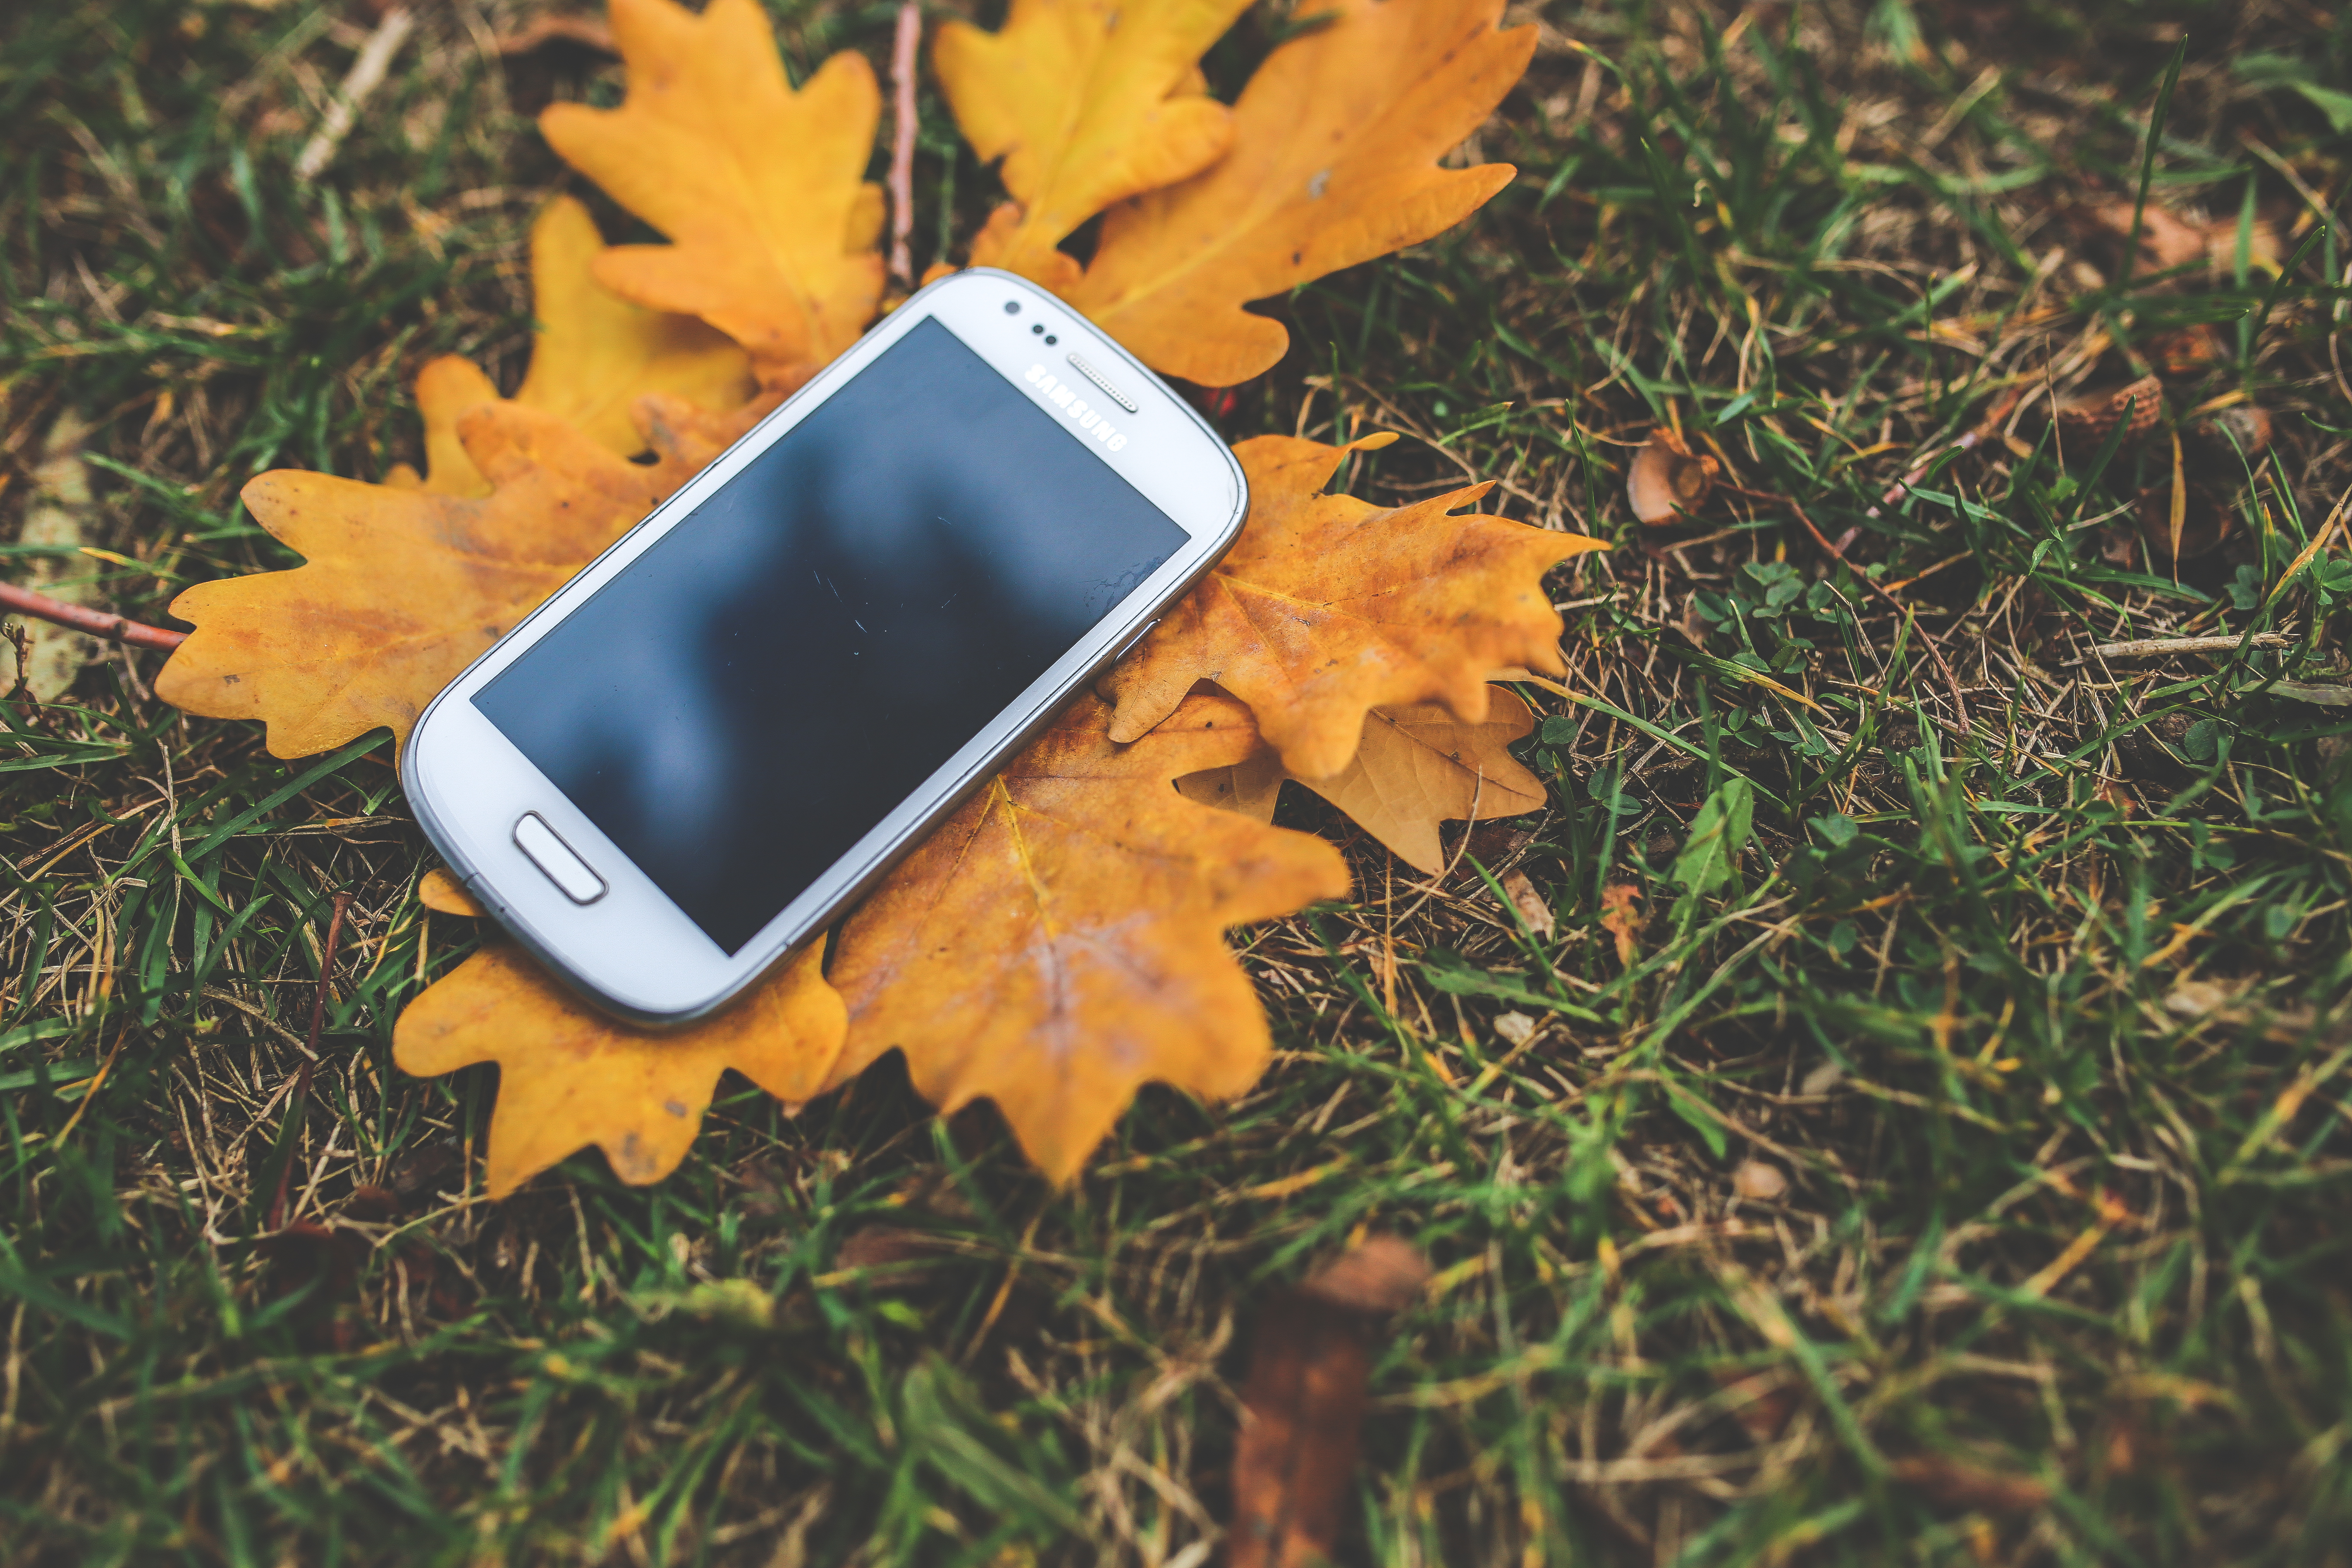
smartphone, screen, tree, grass, plant, technology, leaf, flower, green, autumn, yellow, samsung, touchscreen, mockup